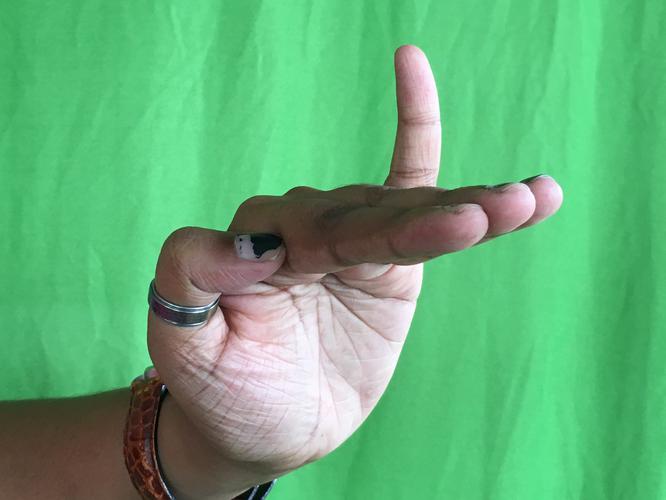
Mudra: Hamsapaksha
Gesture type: double_hand